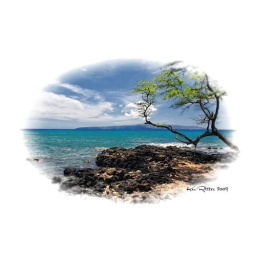
tree by water